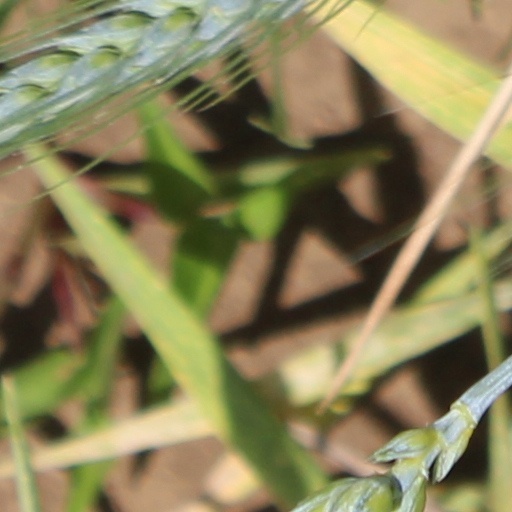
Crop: wheat